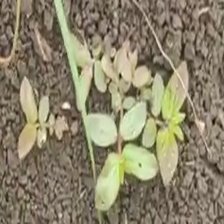
Weed species: Choti_dudhi_(Euphorbia_hirta)